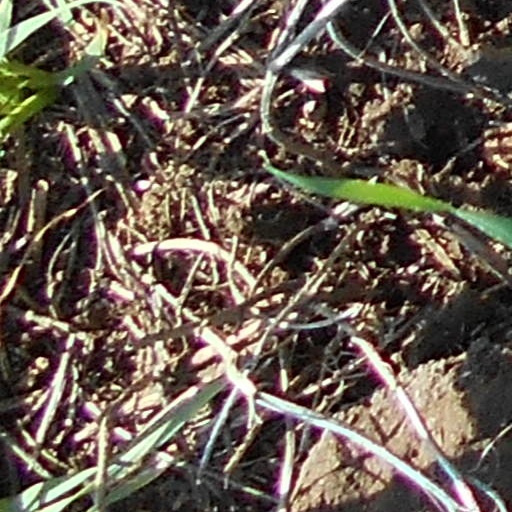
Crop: wheat